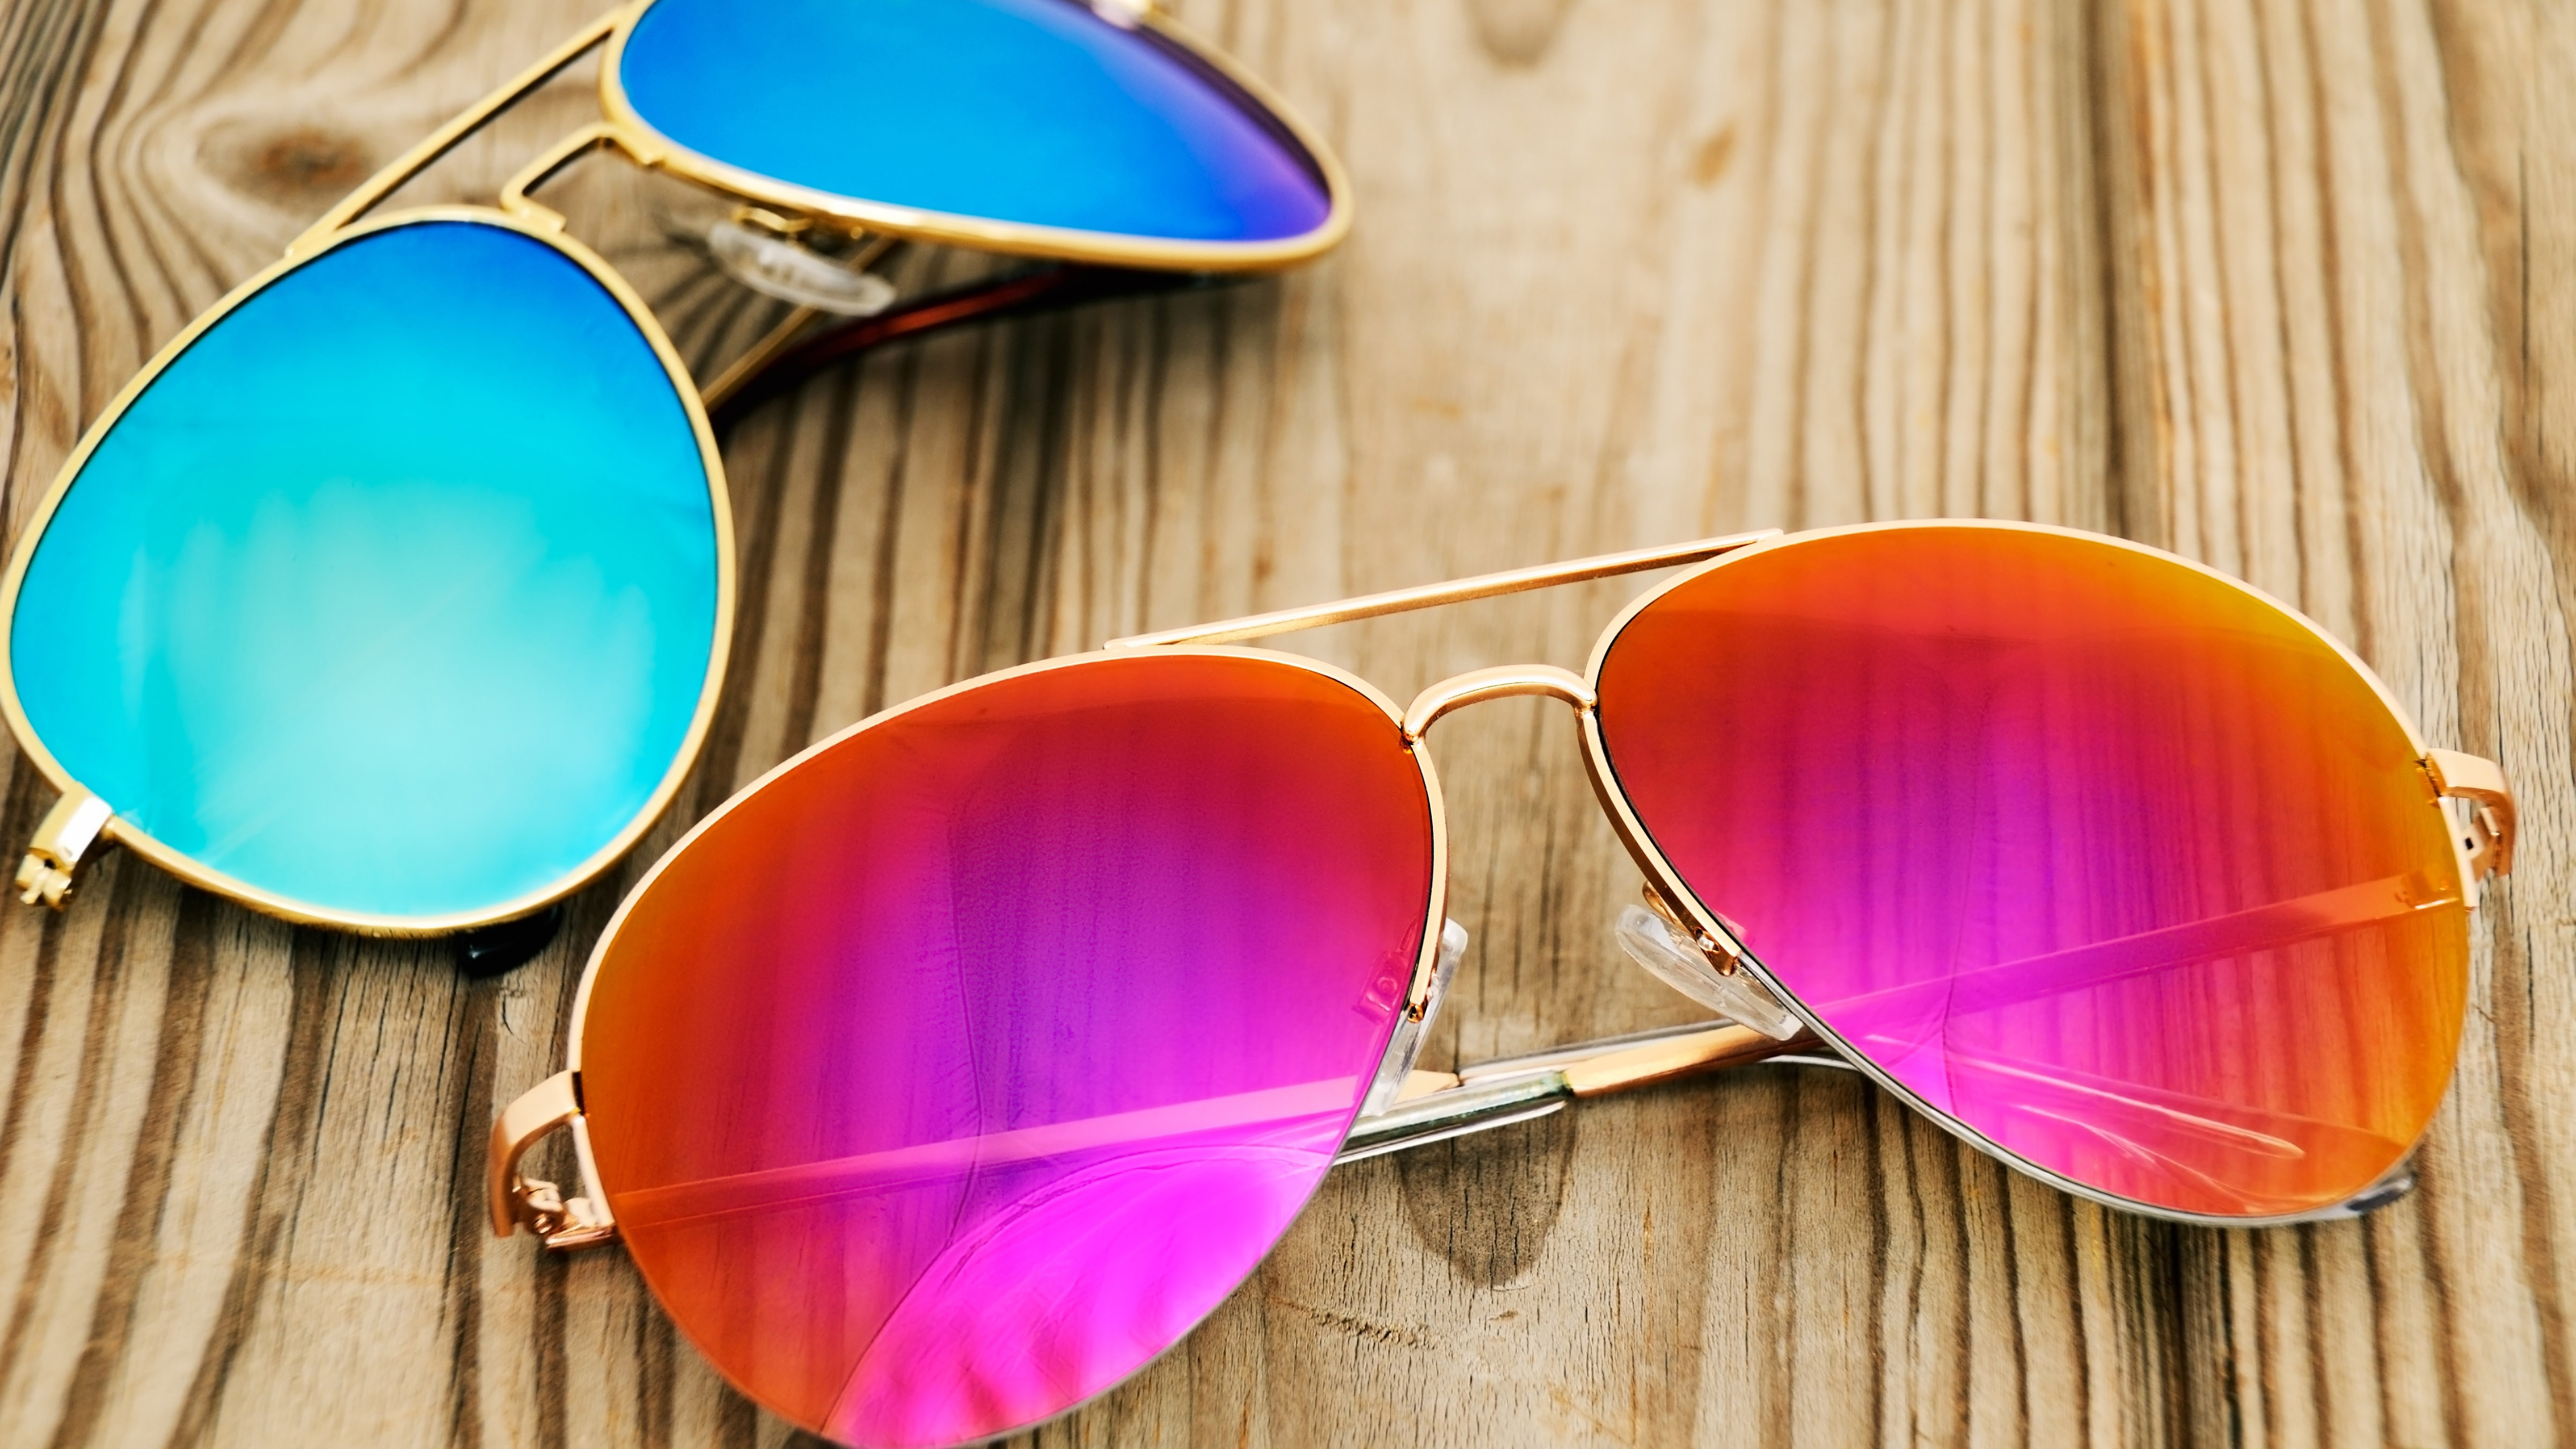
best Color Correction Services, color correction, glasses, color changing, vision care, photograph, blue, white, tableware, green, product, wood, Eye glass accessory, eyewear, orange, purple, guitar accessory, pink, goggles, red, line, dishware, magenta, natural material, aqua, Material property, Tints and shades, circle, musical instrument accessory, electric blue, string instrument accessory, pattern, beauty, plastic, glass, serveware, Transparent material, metal, close up, personal protective equipment, design, fashion accessory, peach, shadow, oval, still life photography, reflection, sunglasses, symmetry, aviator sunglass, cutlery